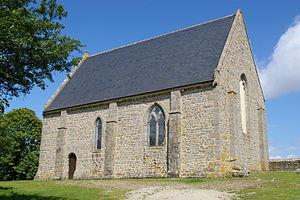
Hambers est une commune française, située dans le département de la Mayenne en région Pays de la Loire, peuplée de 609 habitants.
Situé dans le département de la Mayenne à Hambers, le Montaigu est une butte régulièrement arrondie, avec chapelle au sommet, qu'on aperçoit non seulement du Maine, mais de la forêt d'Andaine en Normandie, des collines bretonnes vers Vitré et de toutes les altitudes de 100 mètres dans le bassin de la Mayenne, en Anjou. Il ne manque pas dans le massif montagneux mayennais de sommets plus élevés, notamment au cœur des Coëvrons le mont Rochard tout proche, mais ce sont des groupes confus.